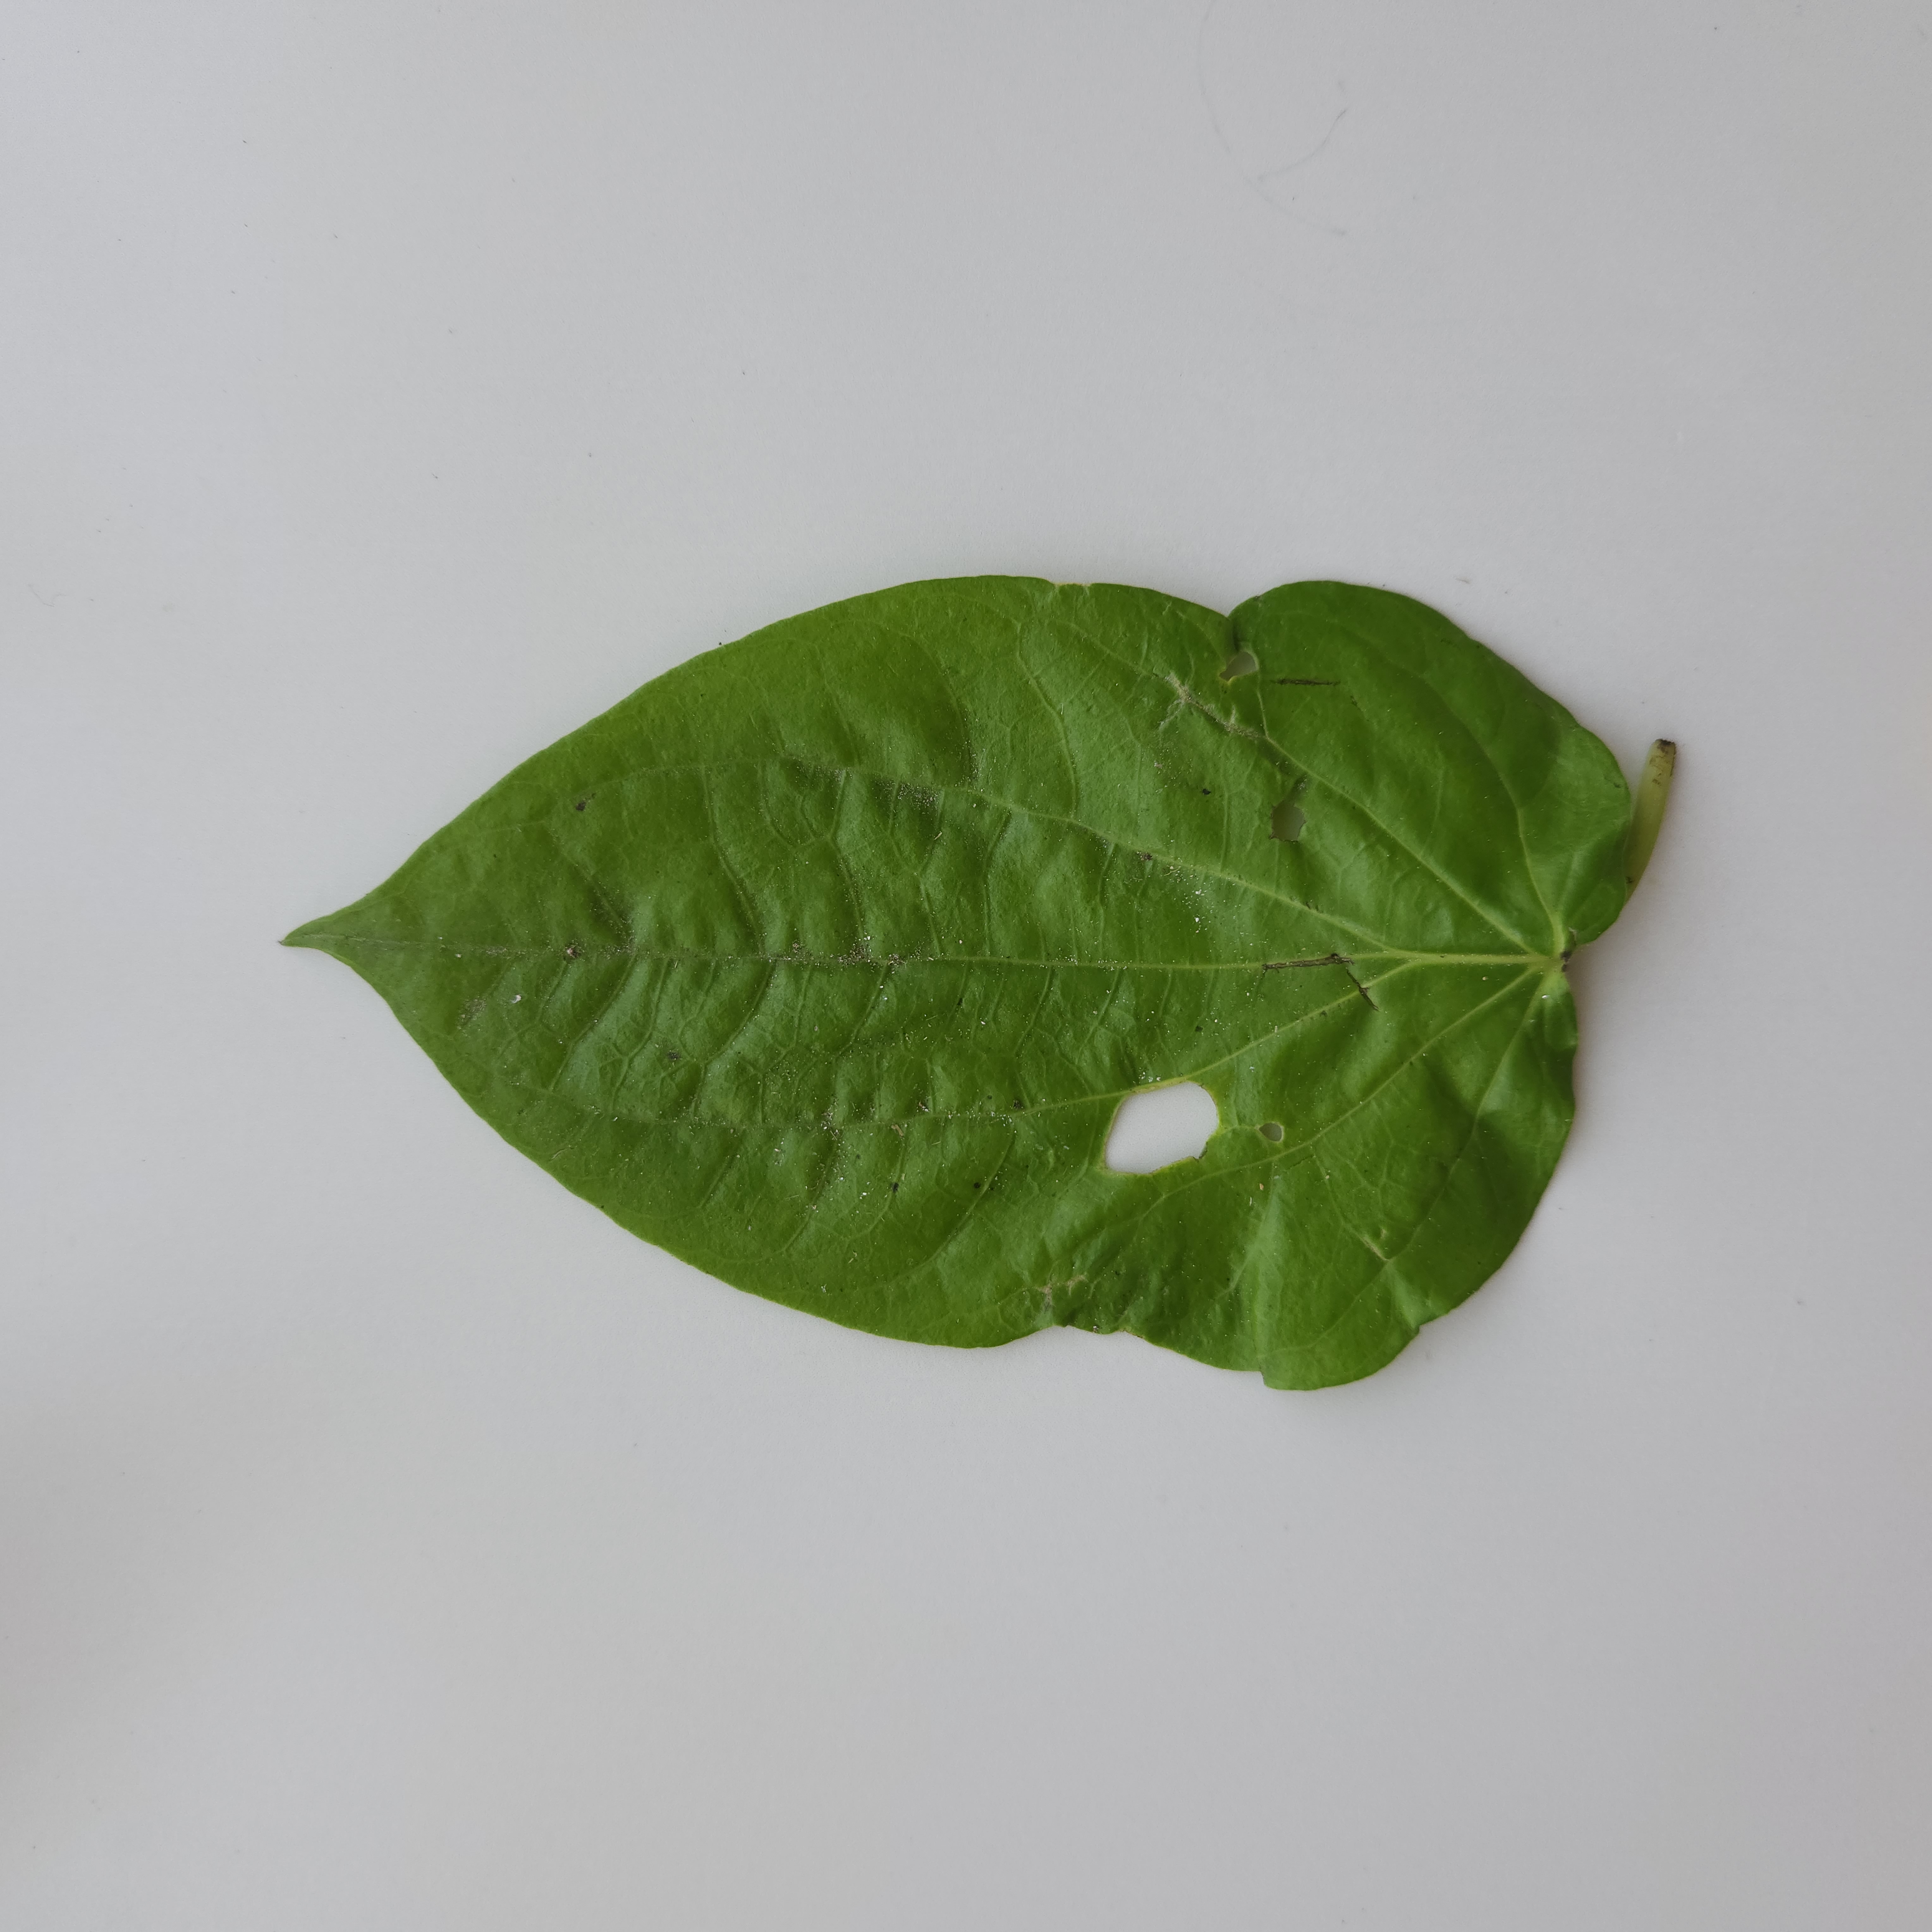
Label: Diseased